Saint-Lô

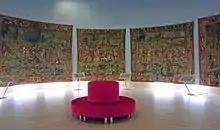
Rotunda of the tapestries of the Amours de Gombault et Macée.

Saint-Lô is home to the largest of the 23 national stud farms in France. In 1806, Napoleon provided Saint-Lô with a deposit of stallions by the . From its origin, the deposit was installed on buildings and abandoned land of the old Abbey of Sainte-Croix ( first leased and then owned from 22 September 1807). The stud then recruited from the breeding of the Haras du Pin.